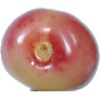
Label: cherry_rainier